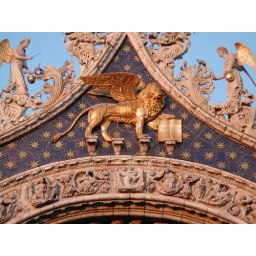
The golden lion of Venice on the basilica in evening sunshine.